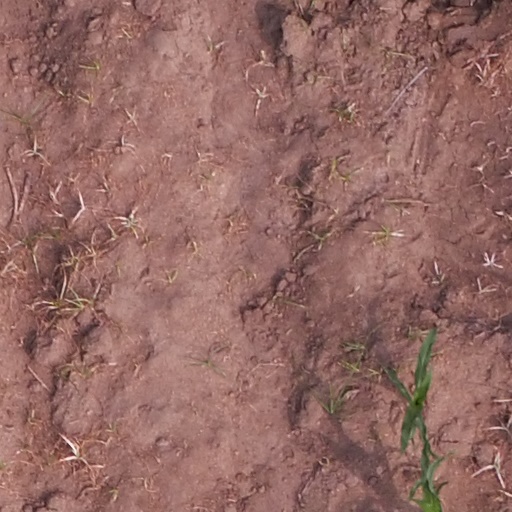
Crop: maize; corn